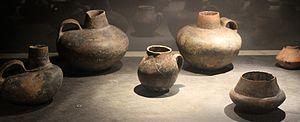
La Culture de Gaudo est une culture énéolithique qui se développe à partir de la fin du IVᵉ millénaire av. J.‑C. et durant le IIIᵉ millénaire av. J.‑C. dans le sud de l'Italie. Son nom vient de la nécropole de Spina-Gaudo située dans la province de Salerne à 2 km du site antique de Paestum, non loin de l'embouchure de la rivière Sélé.